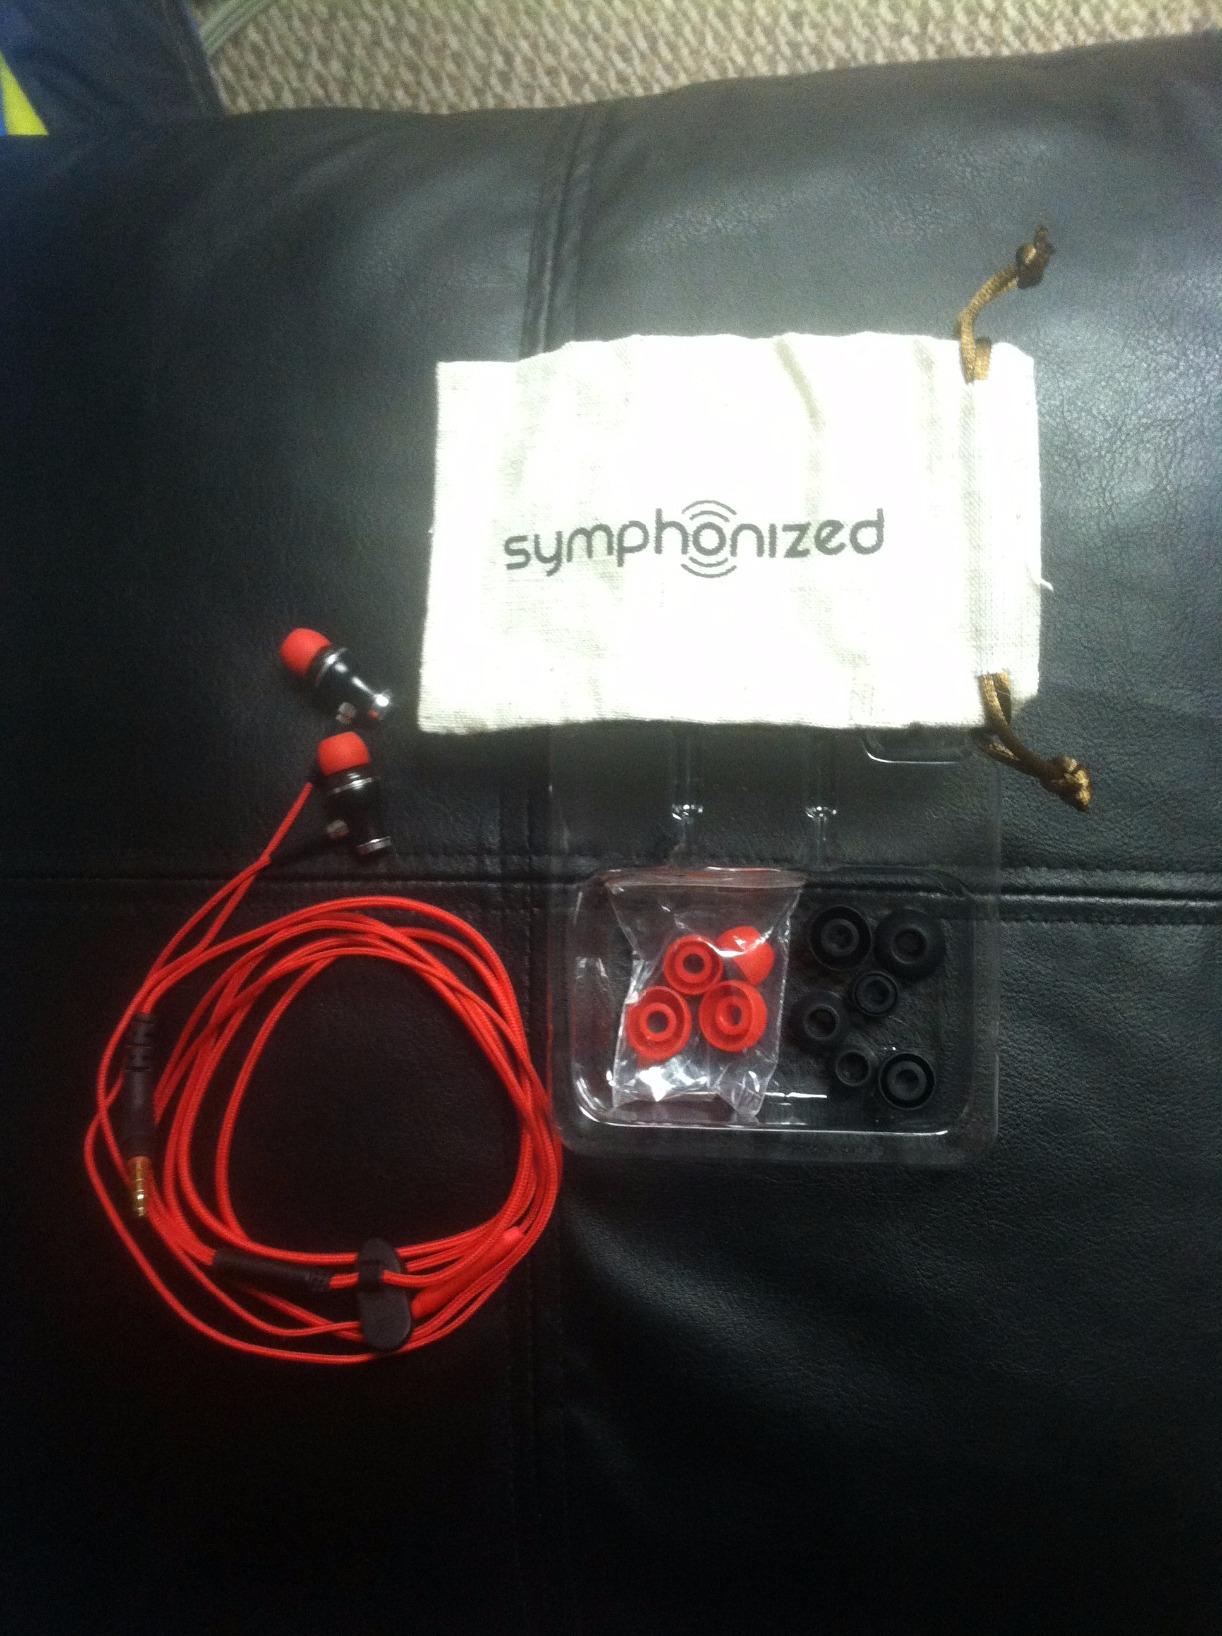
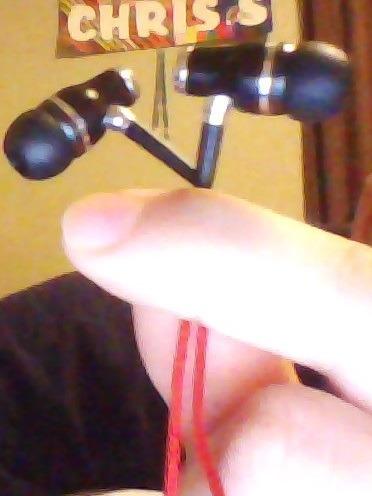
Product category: headphones
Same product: yes